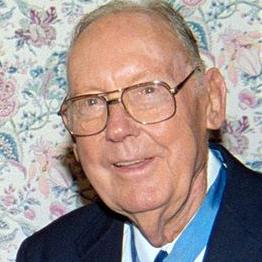
Age: 76